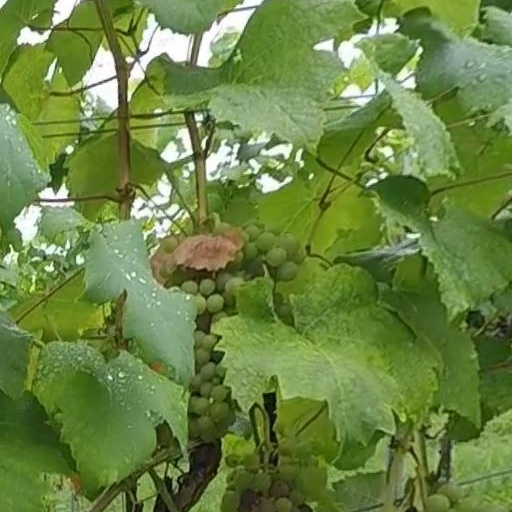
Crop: grape